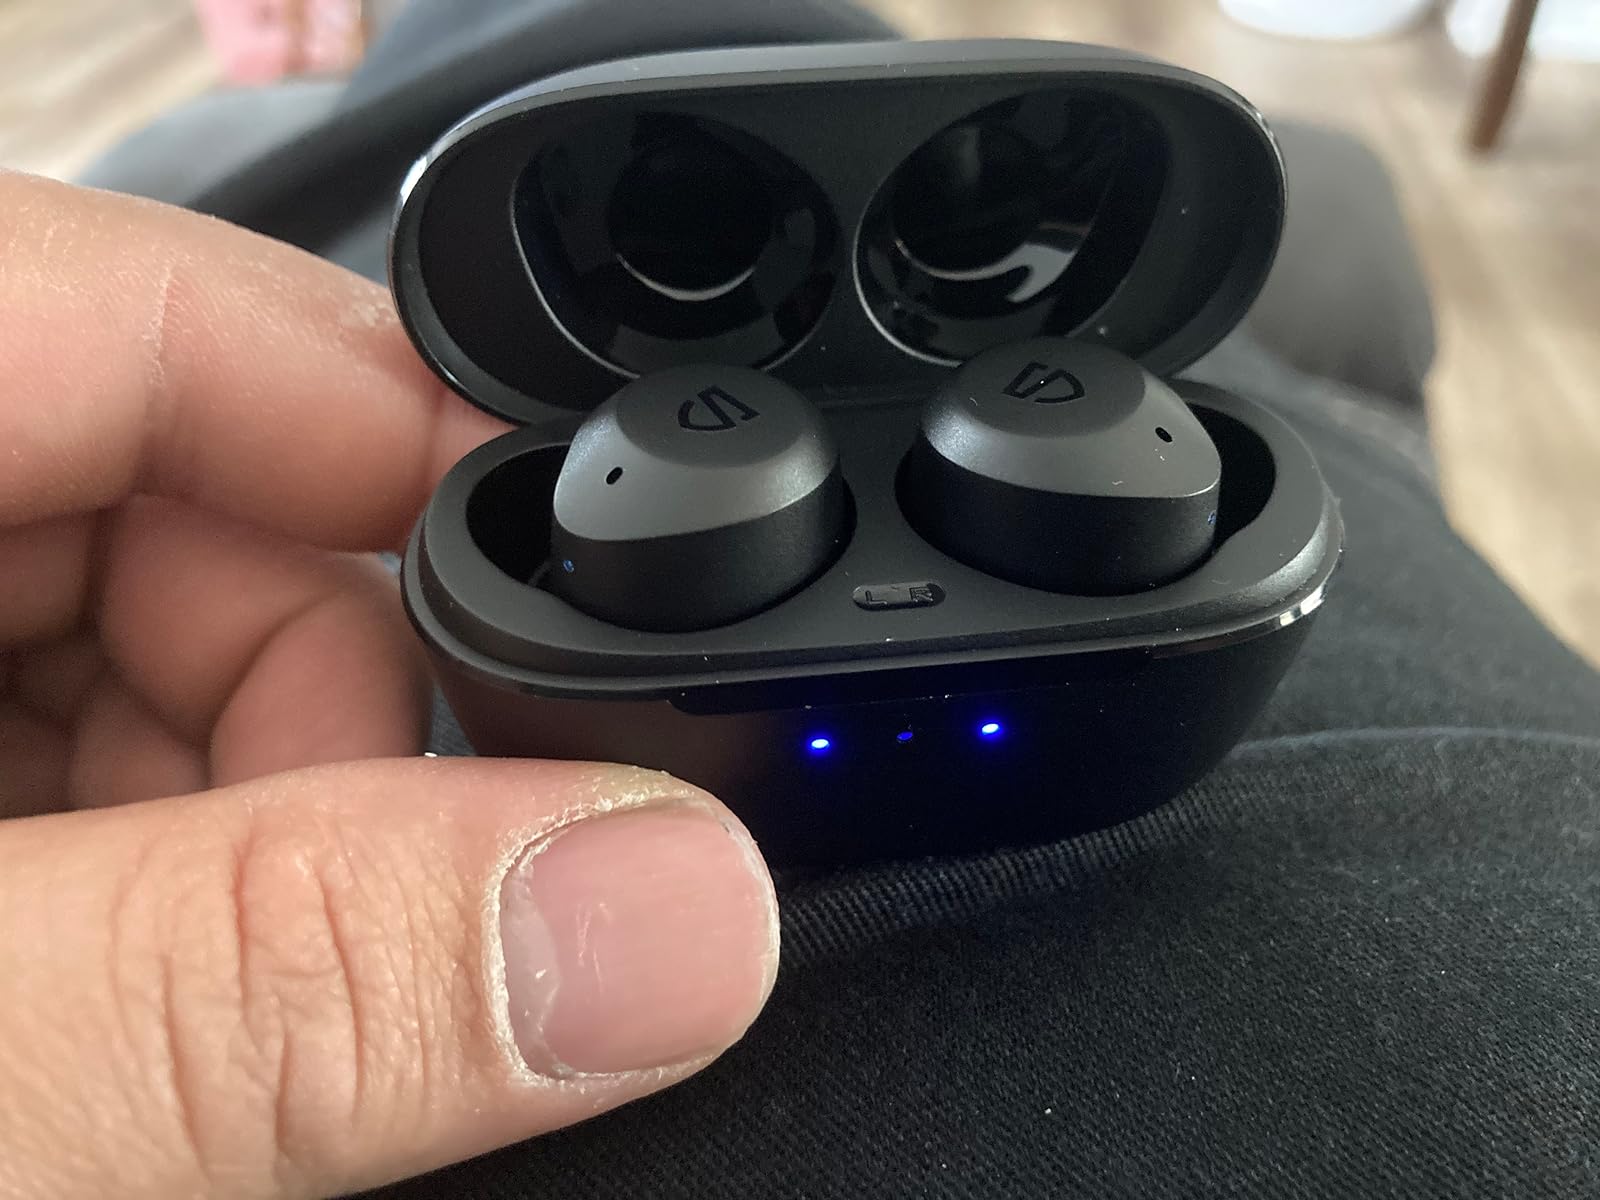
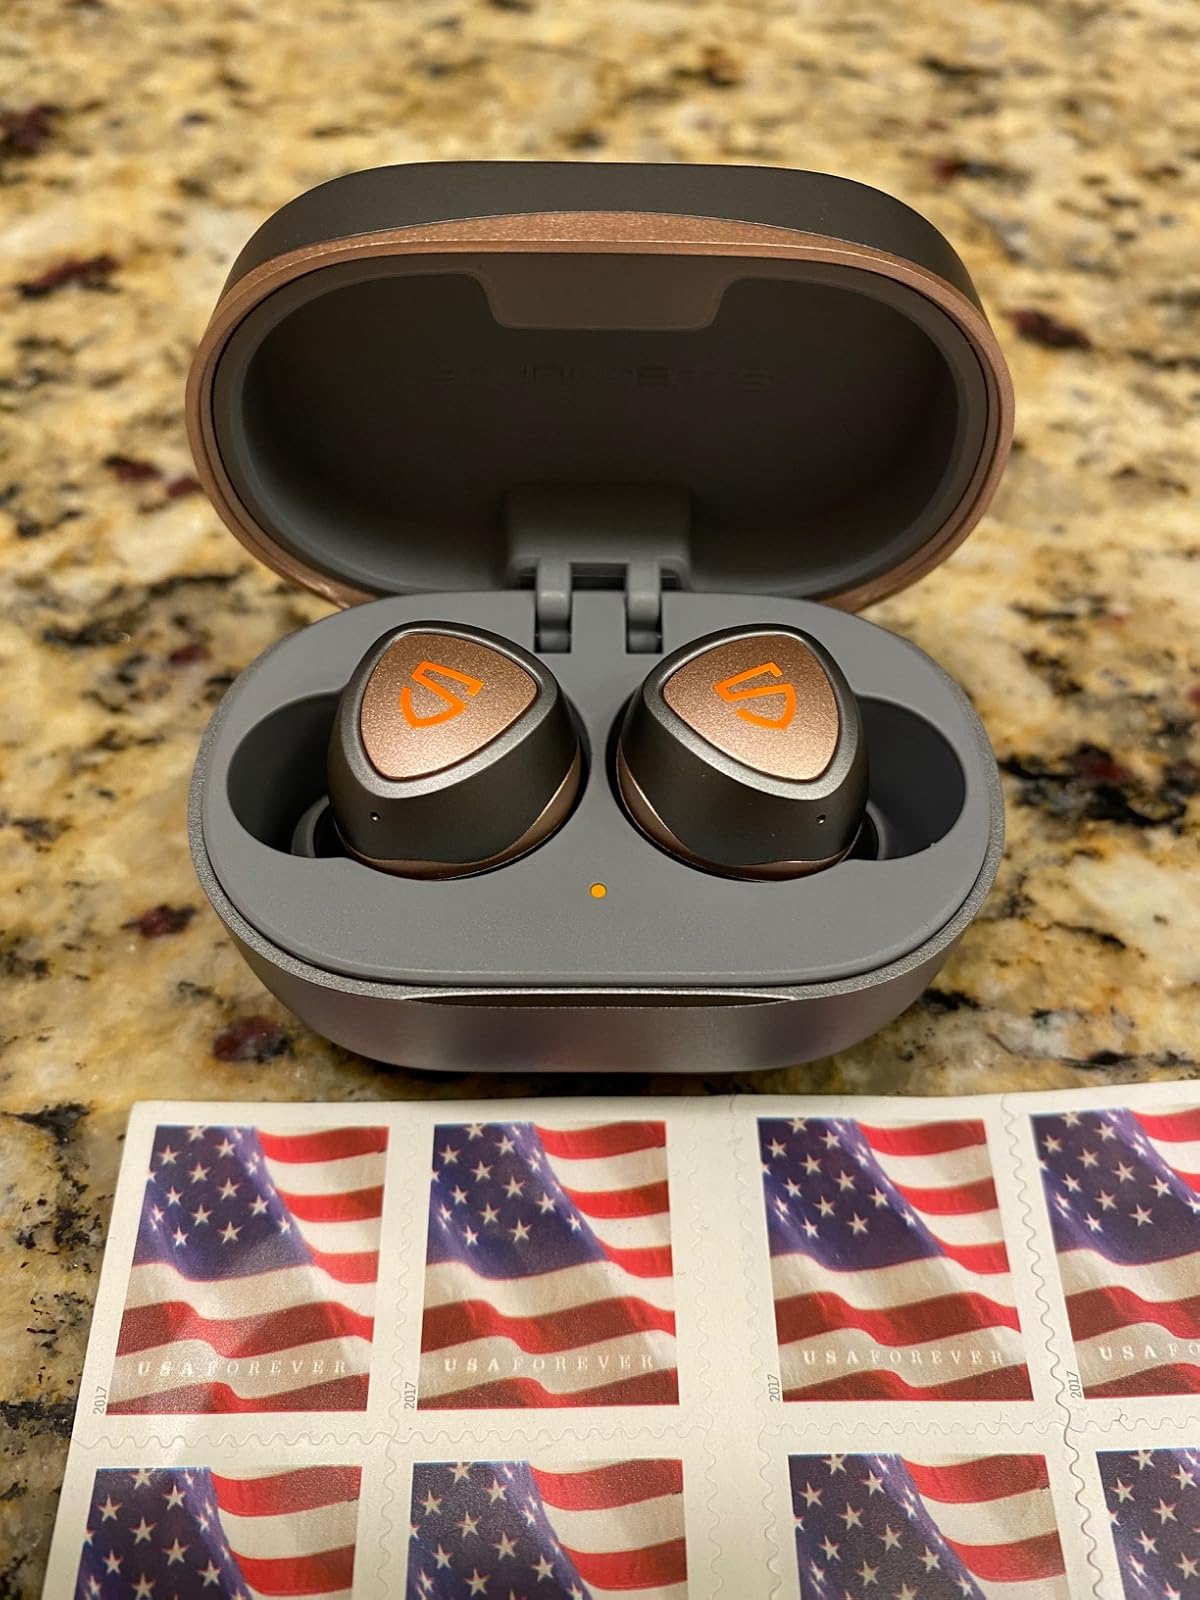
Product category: earbuds
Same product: no